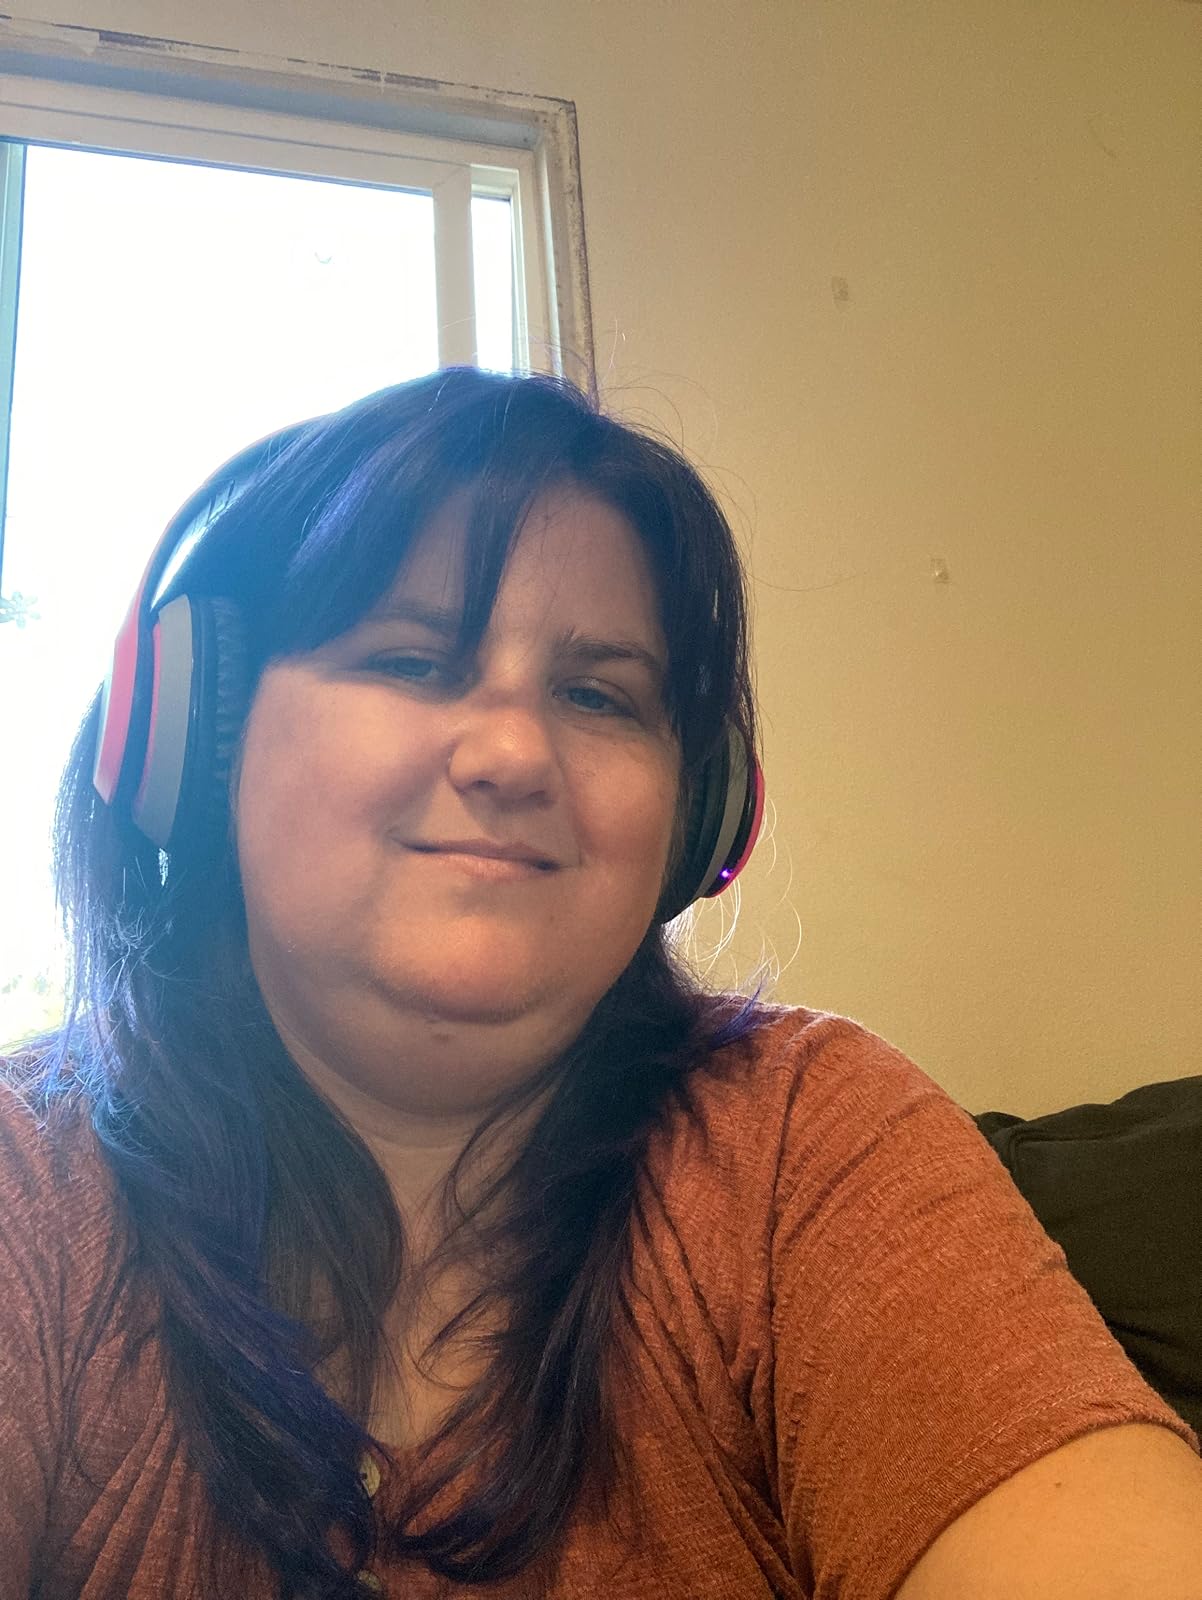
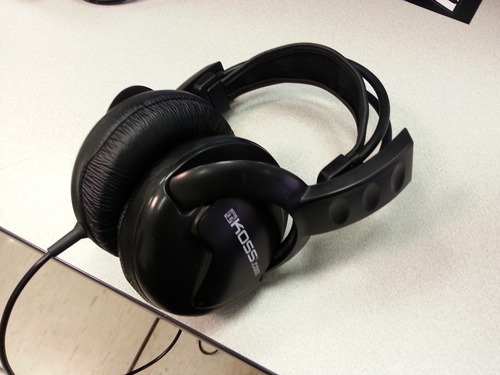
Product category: headphones
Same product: no